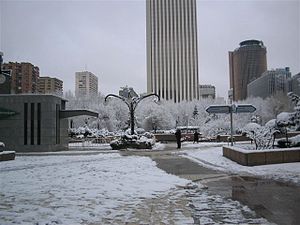
Madrid / Geografi og natur
Vinterbillede fra Madrids finansdistrikt
Madrid er Spaniens hovedstad og landets største by. Selve byen har omkring 3,3 millioner indbyggere, og hovedstadsområdet har over 6 millioner indbyggere. Målt på befolkningstal er selve byen den tredjestørste i EU efter London og Berlin, og hovedstadsområdet er ligeledes tredjestørst efter London og Paris. Byens areal er omkring 605 km².